Money of Kievan Rus'

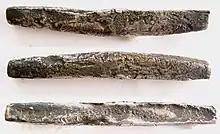
Grivna

The grivna was the monetary and weight unit in Kievan Rus'. It was used, in particular, to measure the weight of silver and gold (from which its monetary equivalent appeared). The golden grivna was 12.5 times more expensive than the silver one. It is the first weight unit referred to in Rus' chronicles.